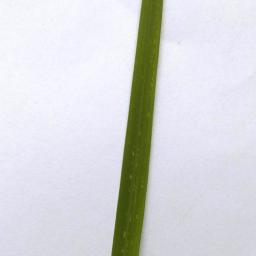
Label: Rice___Healthy